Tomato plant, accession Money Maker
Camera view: vertical (180 deg); turntable rotation: 30 degrees
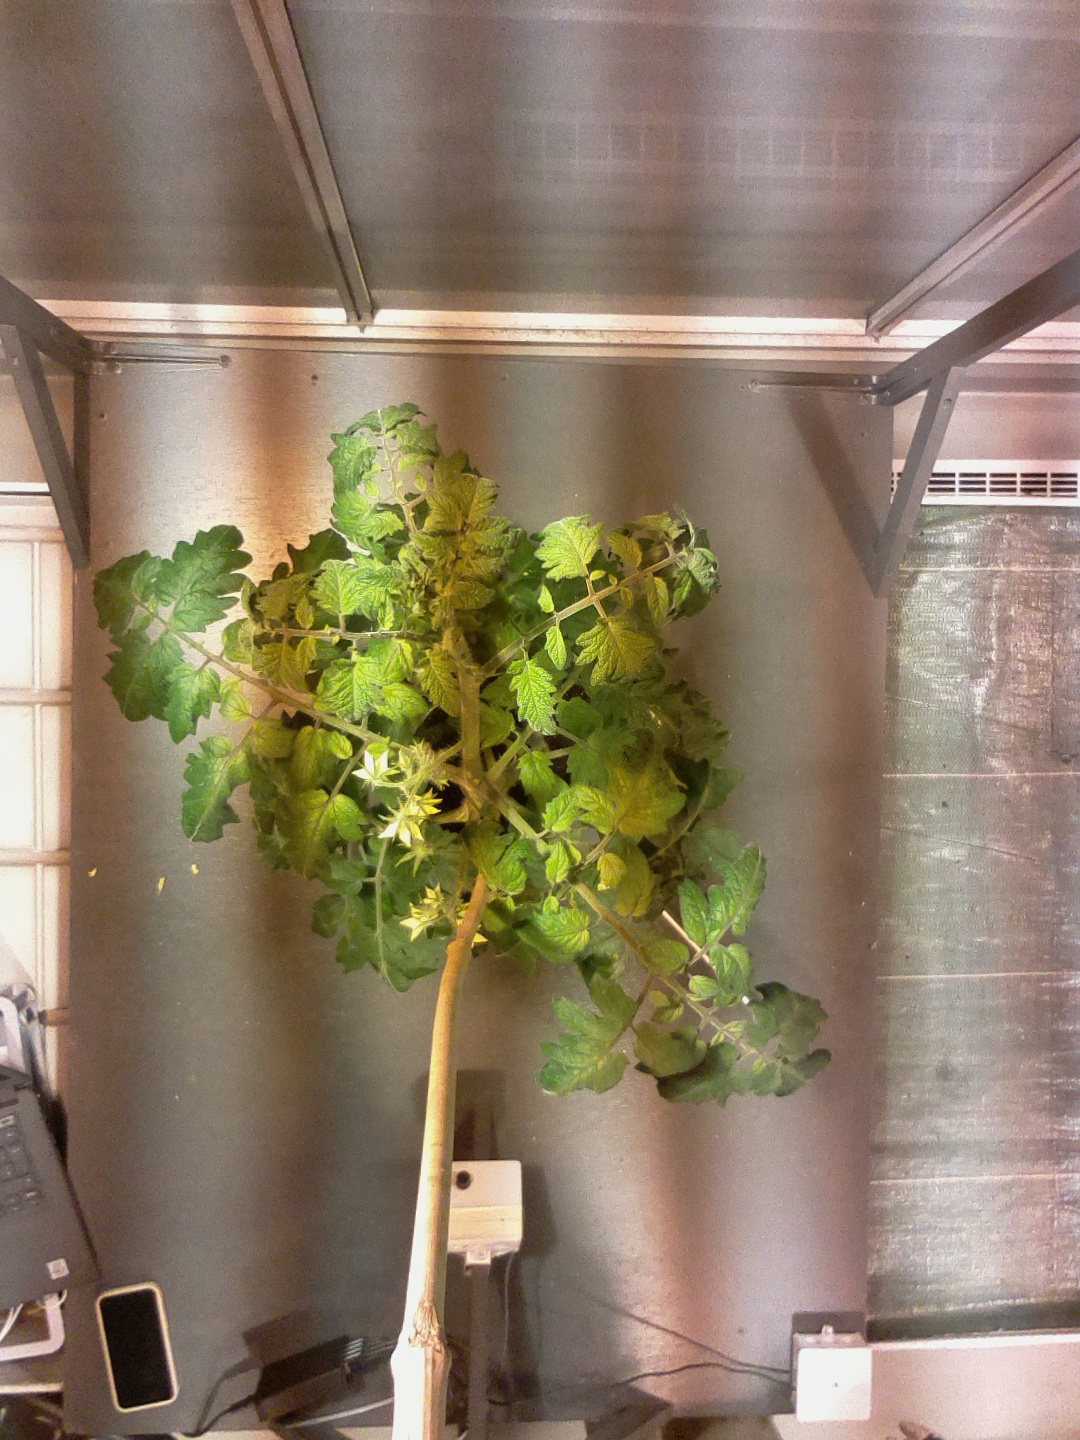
BBCH growth stage 68: Full flowering, 80%-90% of flowers open, more petals falling